James May's Toy Stories

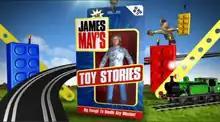

James May's Toy Stories is a UK documentary television series created and presented by James May, and produced by Plum Pictures for the BBC. The programme focused on bringing some of the most notable toys conceived in the past into the modern era to a "new generation of children", by putting each toy into a complex, large-scale project involving the nature of the toy. The projects, often ambitious, required an extensive team of experts, and in some cases required a large group of volunteers to help achieve the project's goal.